Assier

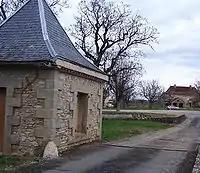
The public bascule bridge in Assier

Assier has a post office, a railway station, and a public weighbridge near the fairgrounds in the direction of Livernon.